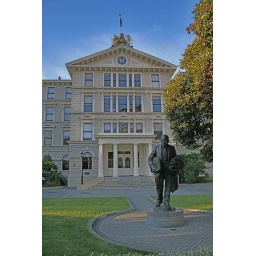
Old Government Building, the second largest wooden building in the world, Wellington, North Island, New Zealand